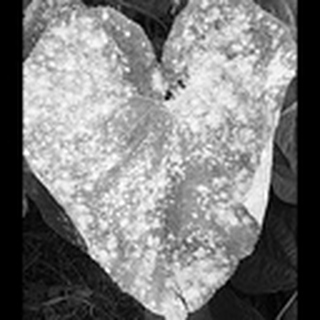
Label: cotton_powdery_mildew